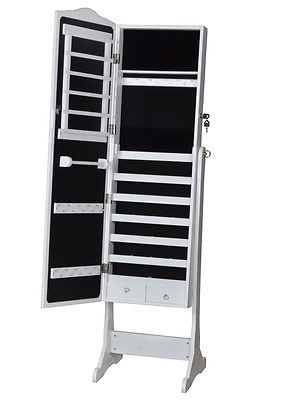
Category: cabinet